Colonial Brazil

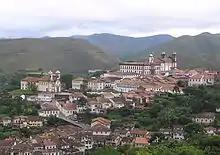

Since the 16th century the exploration of the Brazilian inland was attempted several times, mostly to try to find mineral riches like the silver mines found in 1546 by the Spanish in Potosí (now in Bolivia). Since no riches were initially found, colonisation was restricted to the coast where the climate and soil were suitable for sugarcane plantations.